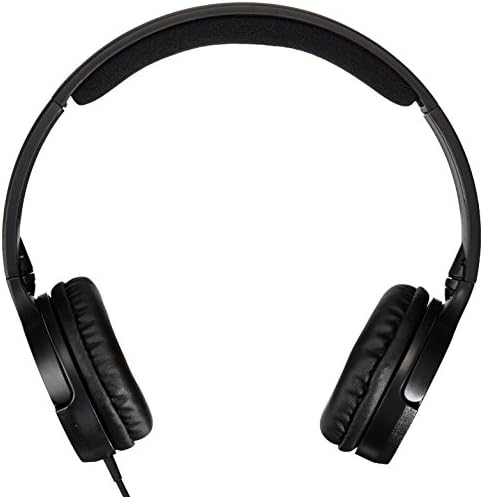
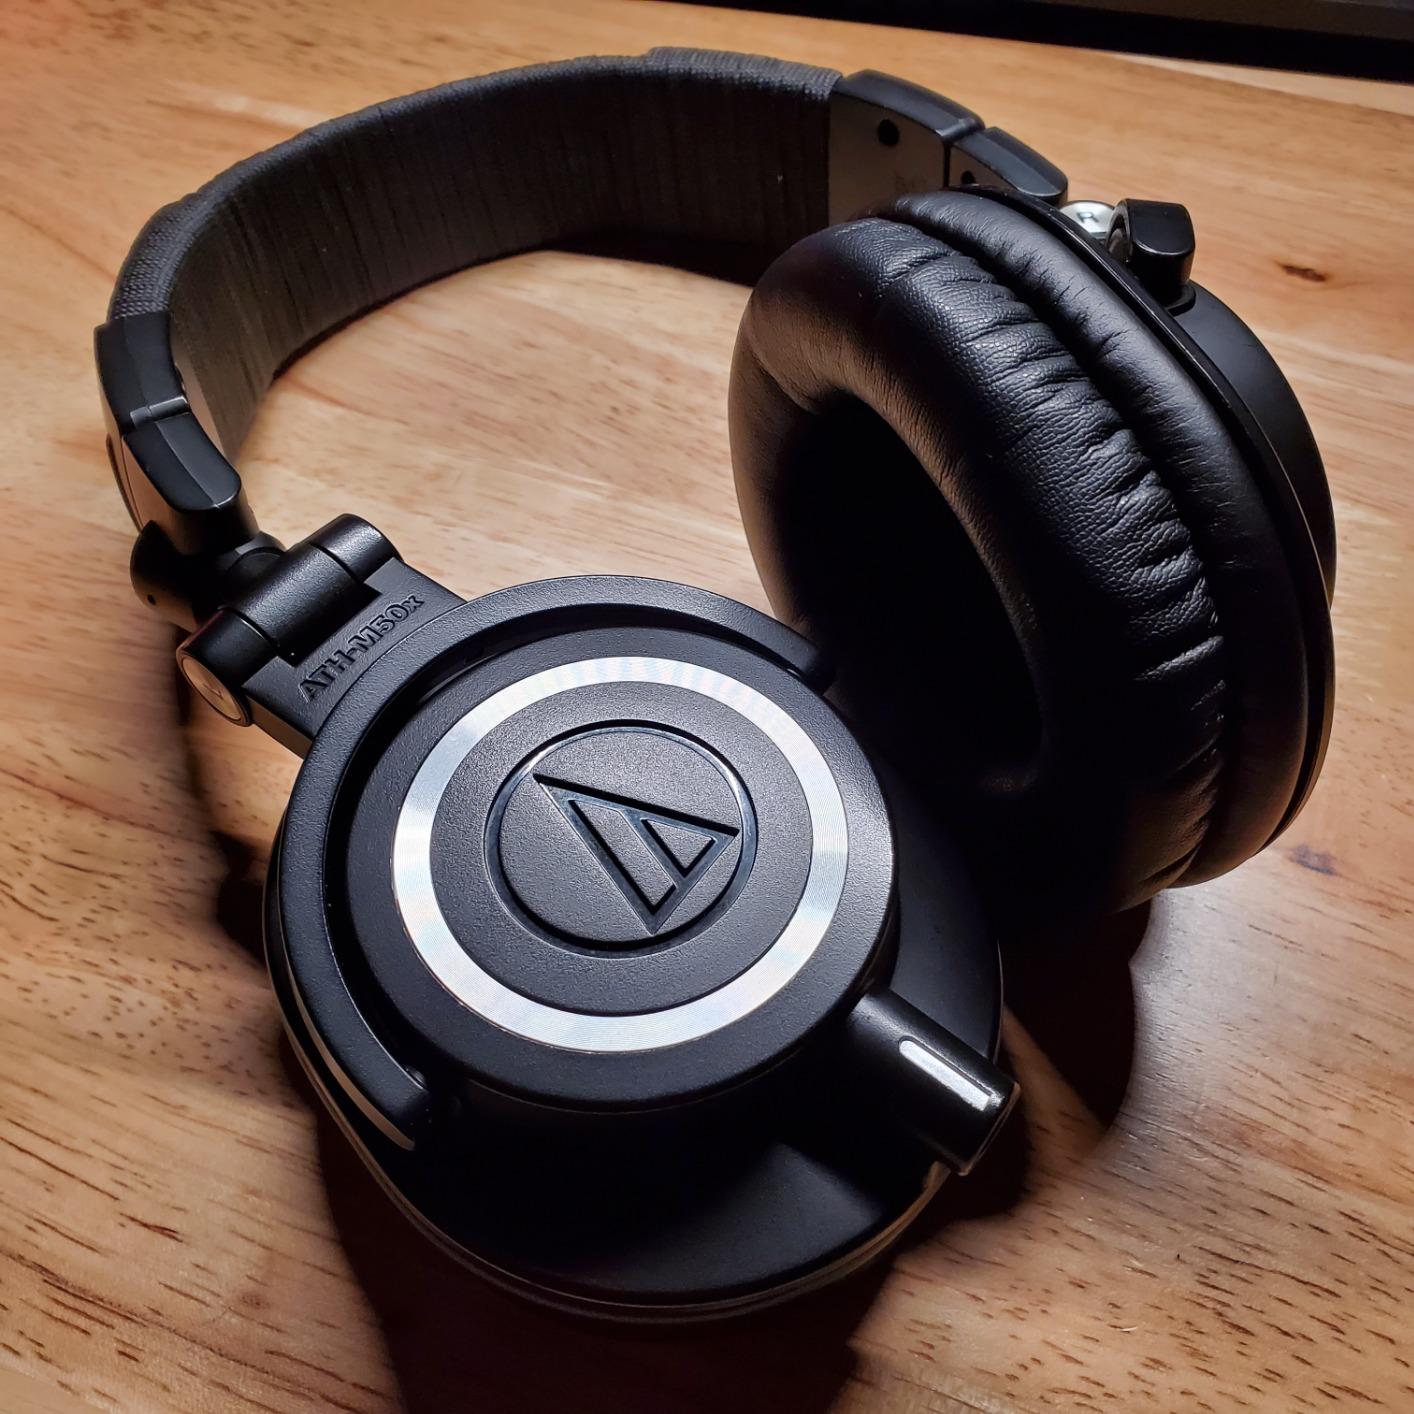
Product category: headphones
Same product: no